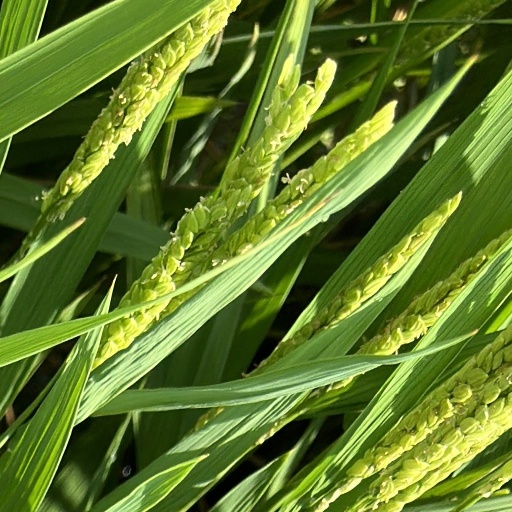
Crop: rice